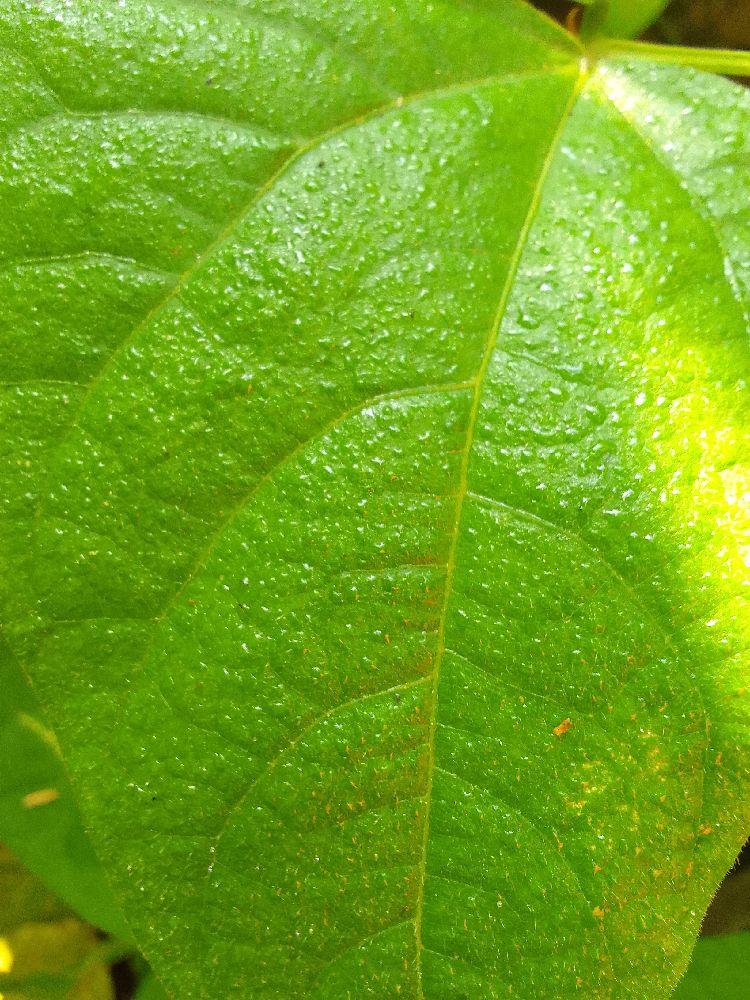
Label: healthy